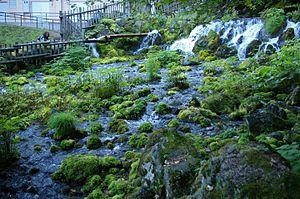
Japon: parc Fukidashi à Kyōgoku (préfecture de Hokkaïdō). 日本語: 北海道虻田郡京の極町ふきだし公園。